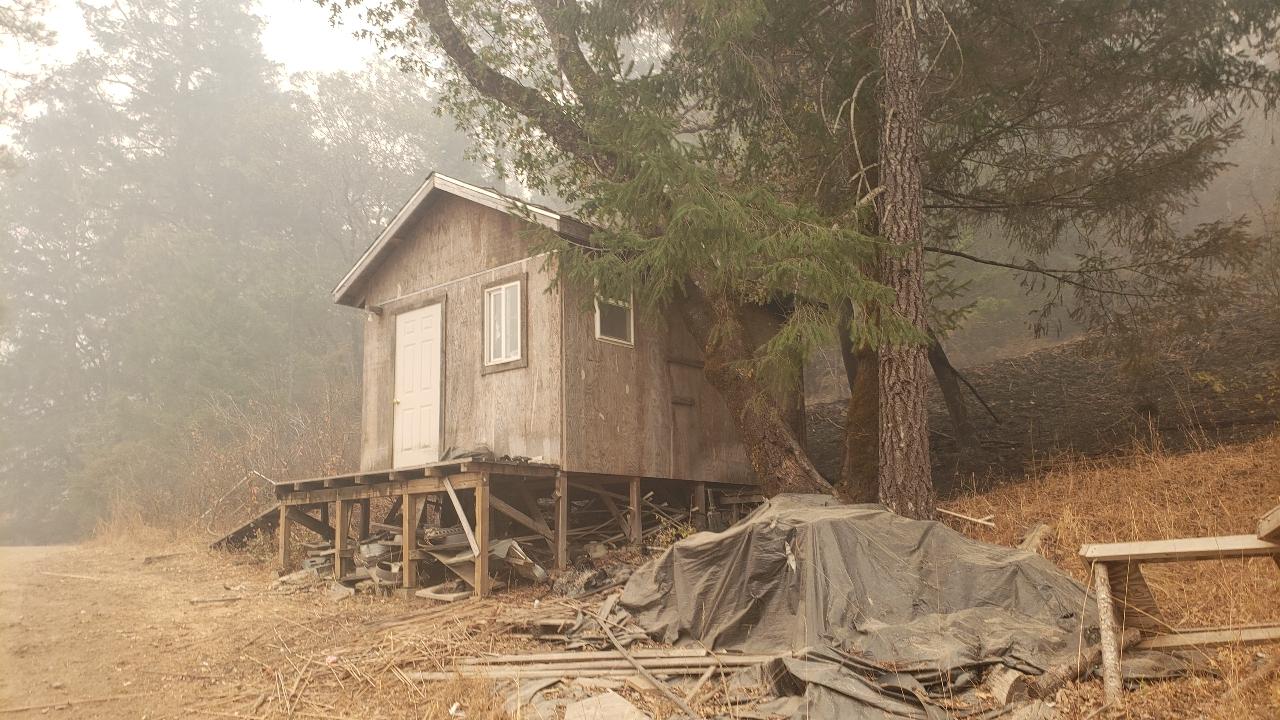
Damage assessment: minor